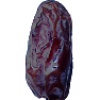
Label: Dates 1